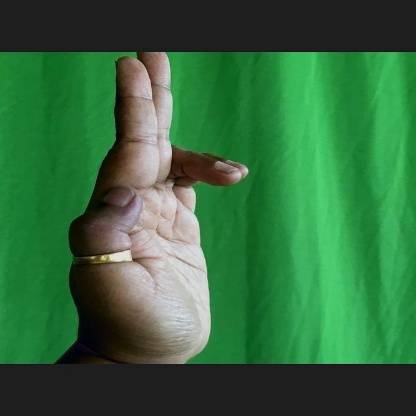
Mudra: Ardhapathaka